Tianyi Film Company

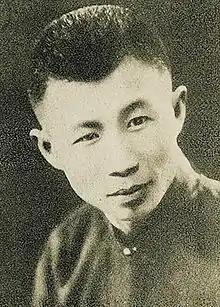
Runje Shaw (Shao Zuiweng), the oldest Shaw brother and founder of Tianyi

In 1922, Runje Shaw (Shao Zuiweng), the eldest Shaw brother who had been a lawyer and businessman, was the manager of the theatre Xiao Wutai (Happy Stage or Laughter Stage) in Shanghai. Among his colleagues were Zhang Shichuan, Zheng Zhengqiu, and Zhou Jianyun, who co-founded Mingxing Film Company. In 1923 Mingxing released the film "Orphan Rescues Grandfather" to great commercial success. Inspired by his former colleagues, Shao established Tianyi Film Company in 1925. He served as general manager and director, while his younger brothers Runde Shaw (Shao Cunren) and Runme Shaw (Shao Renmei) managed accounting and distribution. The youngest brother, Run Run Shaw (Shao Yifu), did odd jobs for the company.